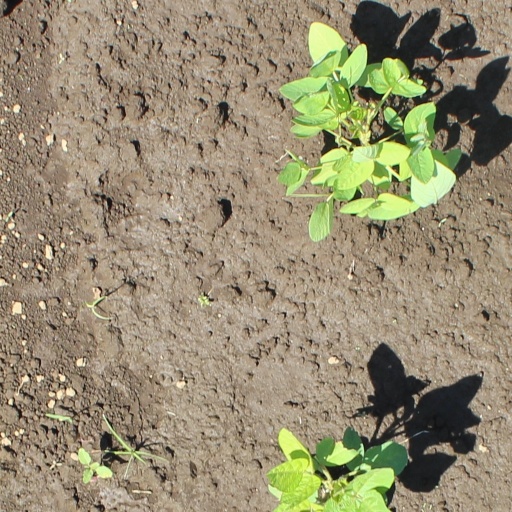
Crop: soybean